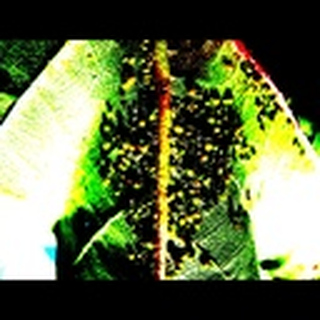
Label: cotton_aphids